Midas (Shelley play)

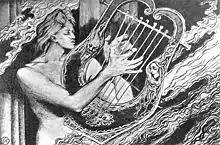
Apollo with his lyre by Stanisław Wyspiański (c. 1897)

In Act I Pan challenges Apollo to a musical contest, with Tmolus as the judge. Tmolus awards the victory to Apollo. Pan challenges his decision, asking the mortal King Midas to decide the contest. Midas has a bias towards Pan and decides in favour of him. Apollo, upset at this mortal's interference in immortal affairs, punishes Midas by turning his ears into ass's ears, saying "thus to the world / Wear thou the marks of what thou art, / Let Pan himself blush at such a judge". Zopyrion, Midas's prime minister, helps the king figure out to hide his ears: they design a crown to hide them. Although Zopyrion is determined to keep the king's secret, he still finds the situation hysterical. When he encounters Asphalion, a courtier, he misunderstands him and thinks that Asphalion also knows the secret. Asphalion discovers he has a secret, but not what it is. After Asphalion leaves, Zopyrion whispers the secret to the "greenest reeds that sway / And nod your feathered heads beneath the sun". Bacchus then arrives, searching for Silenus. Bacchus decides to reward Midas for his hospitality and offers to grant him any wish he wants. Although his prime minister suggests that he wish for his original ears back, Midas wishes that everything he touches be turned to gold. During this conversation, Midas is convinced he hears Zopyrion whispering his secret, but it is really the reeds saying "Midas, the king, has the ears of an ass."